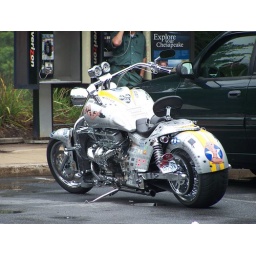
Very cool in bike seen in the mountains near Frederick, MD